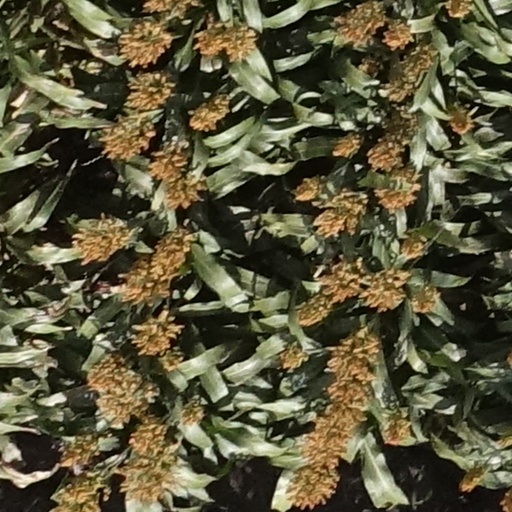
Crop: sorghum